WENZ

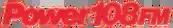
Power 108 logo

On April 9, 1987, the station changed call letters to WPHR, flipped to a Top 40/CHR format, and rebranded as "Power 108 FM". As a CHR station, the station broadcast at 70,000 watts, which covered the entirety of the Cleveland and Akron markets, as well as secondary coverage for most of the Canton and Youngstown markets. In 1988, the station was sold to Ardman Broadcasting for $2.8 million. "Power Jocks" during this period included Program Director and DJ Steven "Big Steve Kelly" Szabo, Calvin Hicks, Jimmy Bosh, Maria Farina, Elizabeth "Liz" Luke, John Records Landecker, Gina St. John, Cat Thomas, Rick Michaels, Cathy Cruise, Scotty James, Mark Allen, Edward "Downtown Eddie" Brown, with James "Jammin' Jimmy" Hart, and Sonny Joe Fox among others. WPHR moved its studios to Playhouse Square in late 1988.